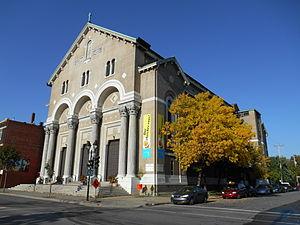
Église Notre-Dame-de-Guadalupe, 1969, rue Ontario Est, Montréal
L’église Sainte-Marguerite-Marie-Alacoque, appelée aujourd'hui la Mission Catholique Notre-Dame-de-Guadalupe en l'honneur de Notre-Dame de Guadalupe, est une église située à Montréal dans la province de Québec au Canada.